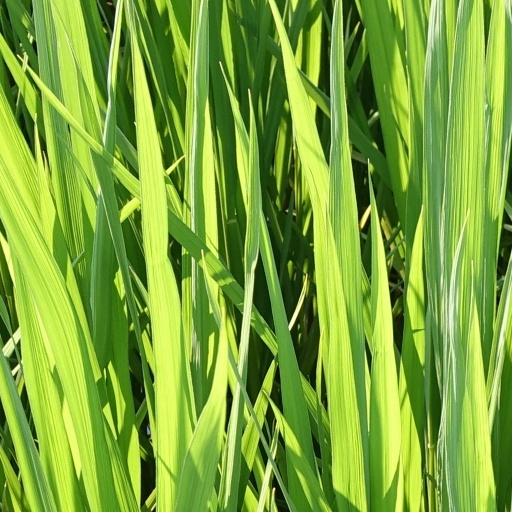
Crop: rice